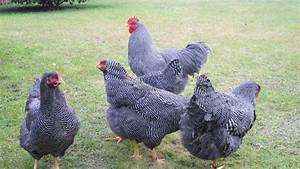
Label: gallina